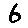
Label: 6